List of birds of Solomon Islands

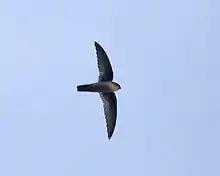
Uniform swiftlet

Swifts are small birds which spend the majority of their lives flying. These birds have very short legs and never settle voluntarily on the ground, perching instead only on vertical surfaces. Many swifts have long swept-back wings which resemble a crescent or boomerang.